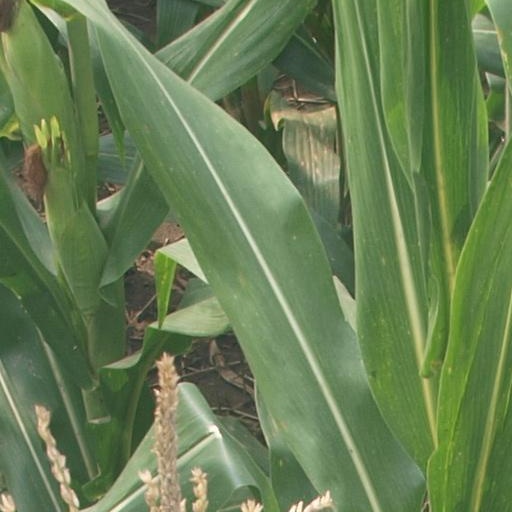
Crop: maize; corn